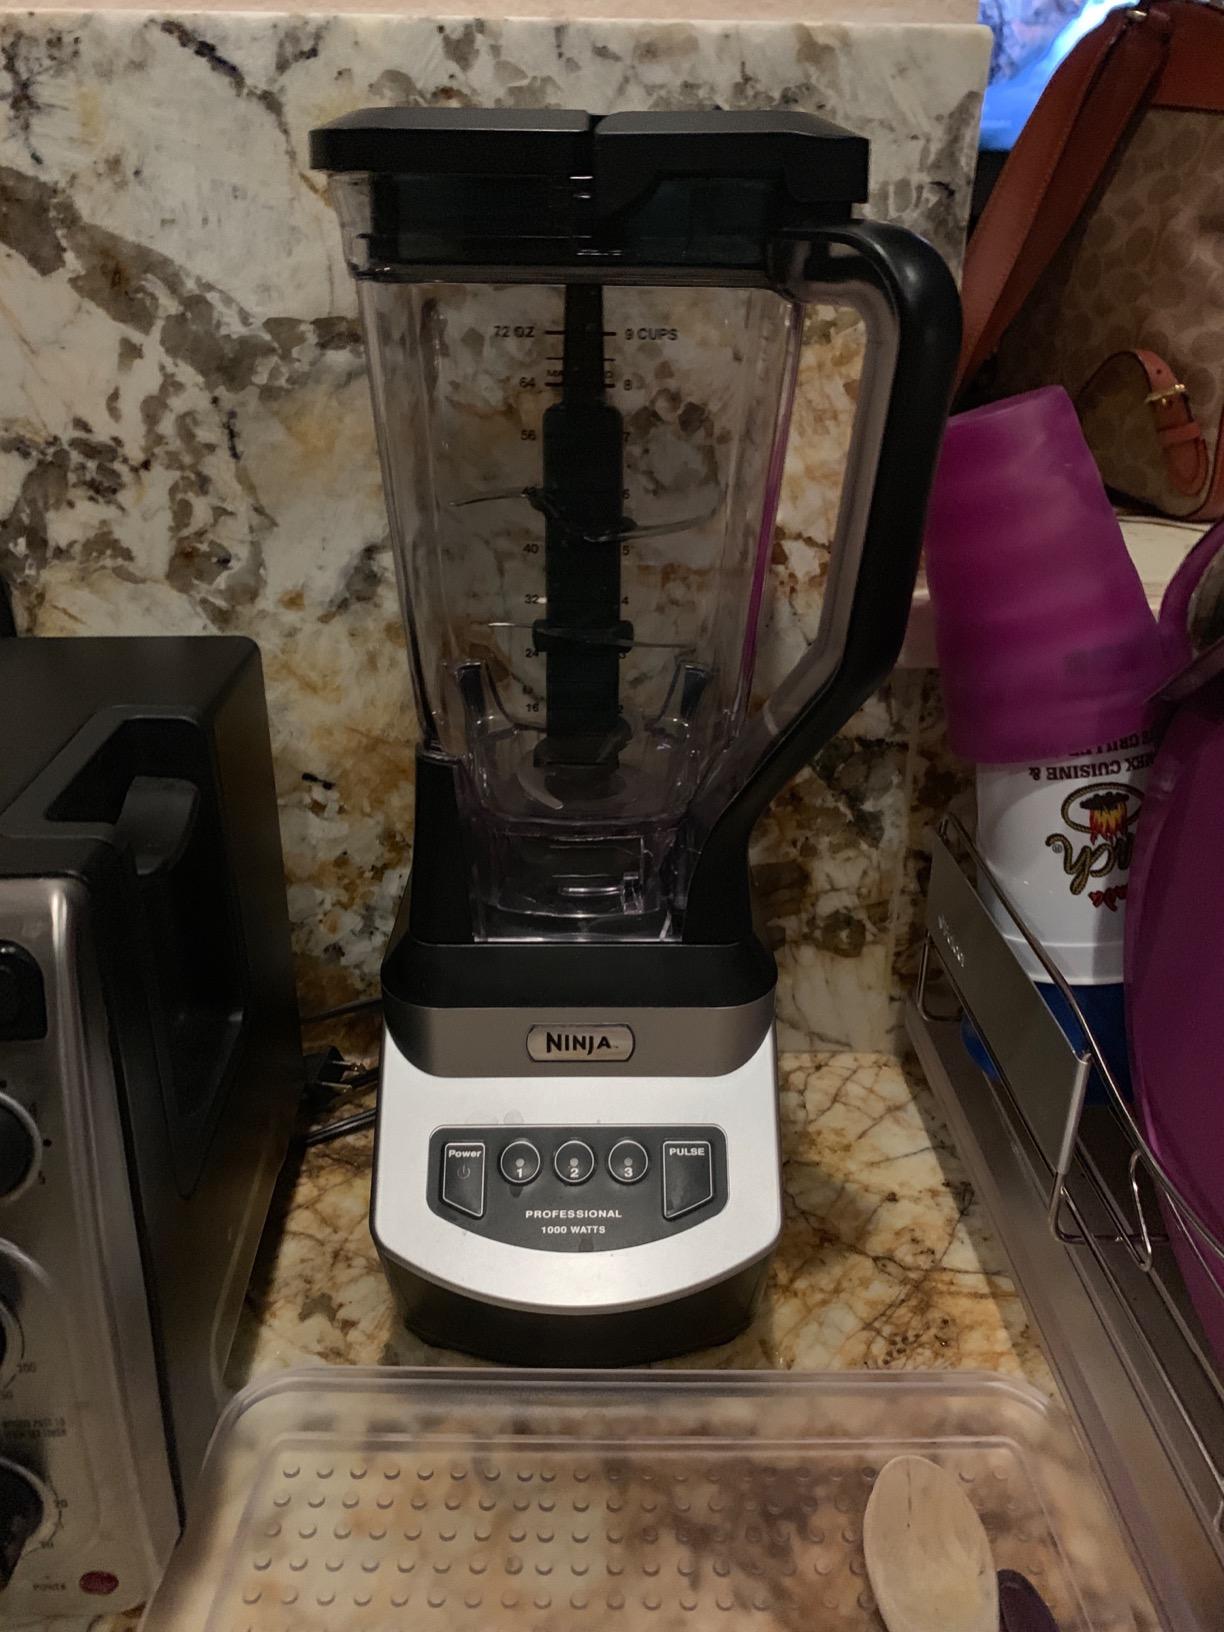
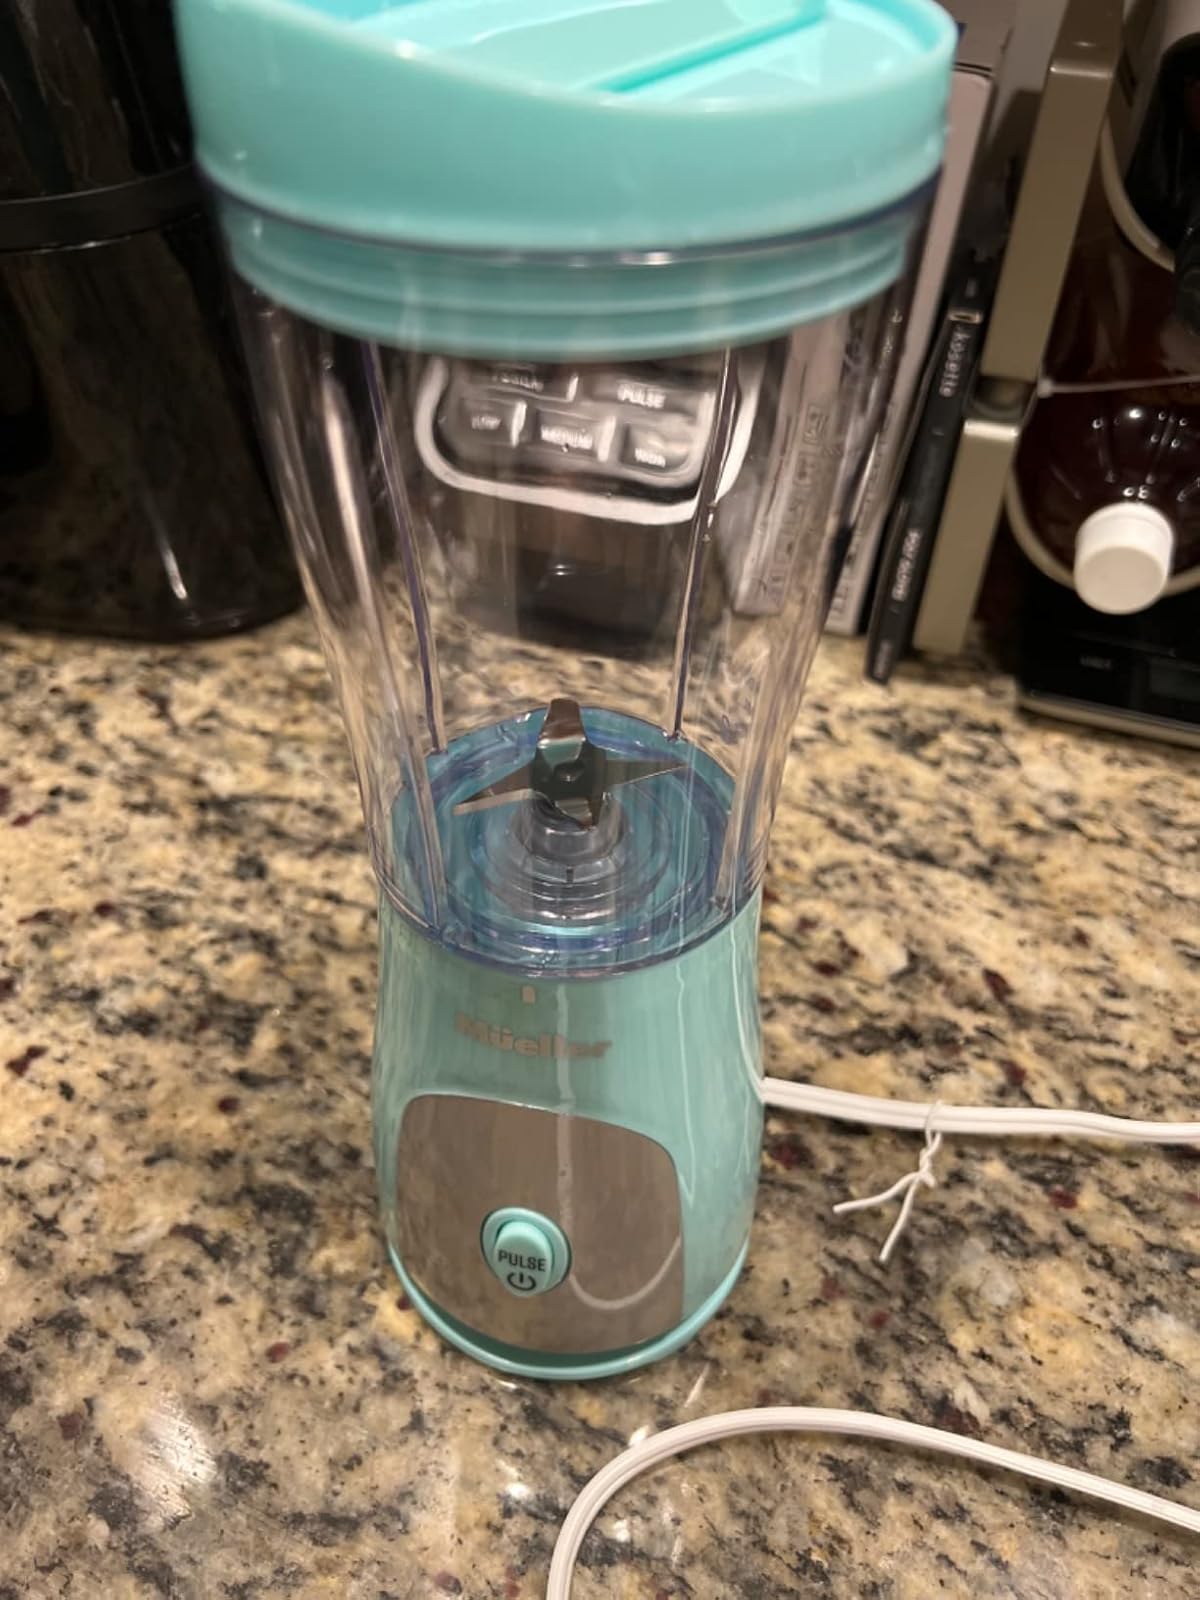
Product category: items_blender
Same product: no